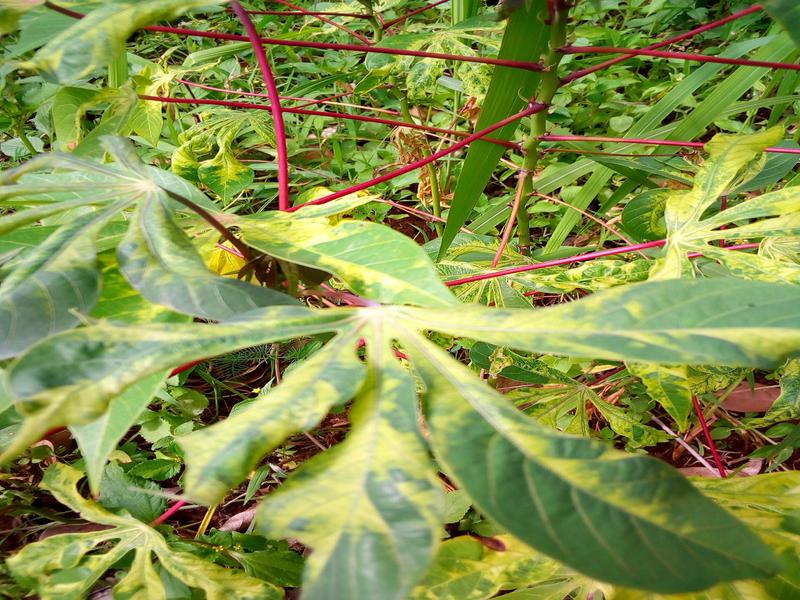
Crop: cassava
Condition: mosaic_disease